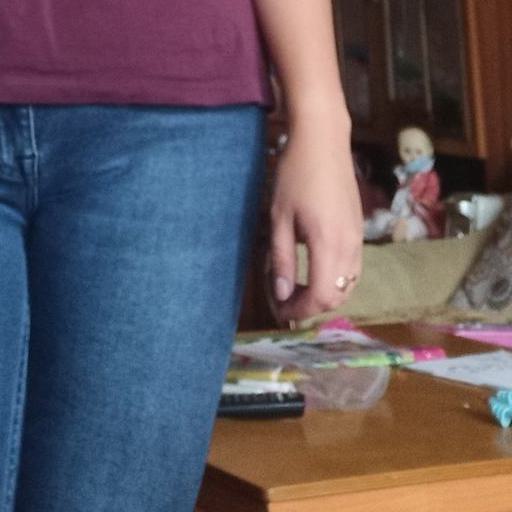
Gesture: no_gesture